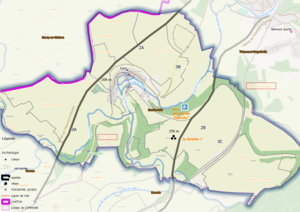
Bouillonville (ban communal) OSM et Qgis, mentions additionnelles
Bouillonville est une commune française située dans le département de Meurthe-et-Moselle en région Grand Est.